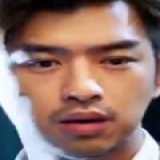
diễn viên Trần Bách Lâm